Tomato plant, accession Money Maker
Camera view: vertical (180 deg); turntable rotation: 60 degrees
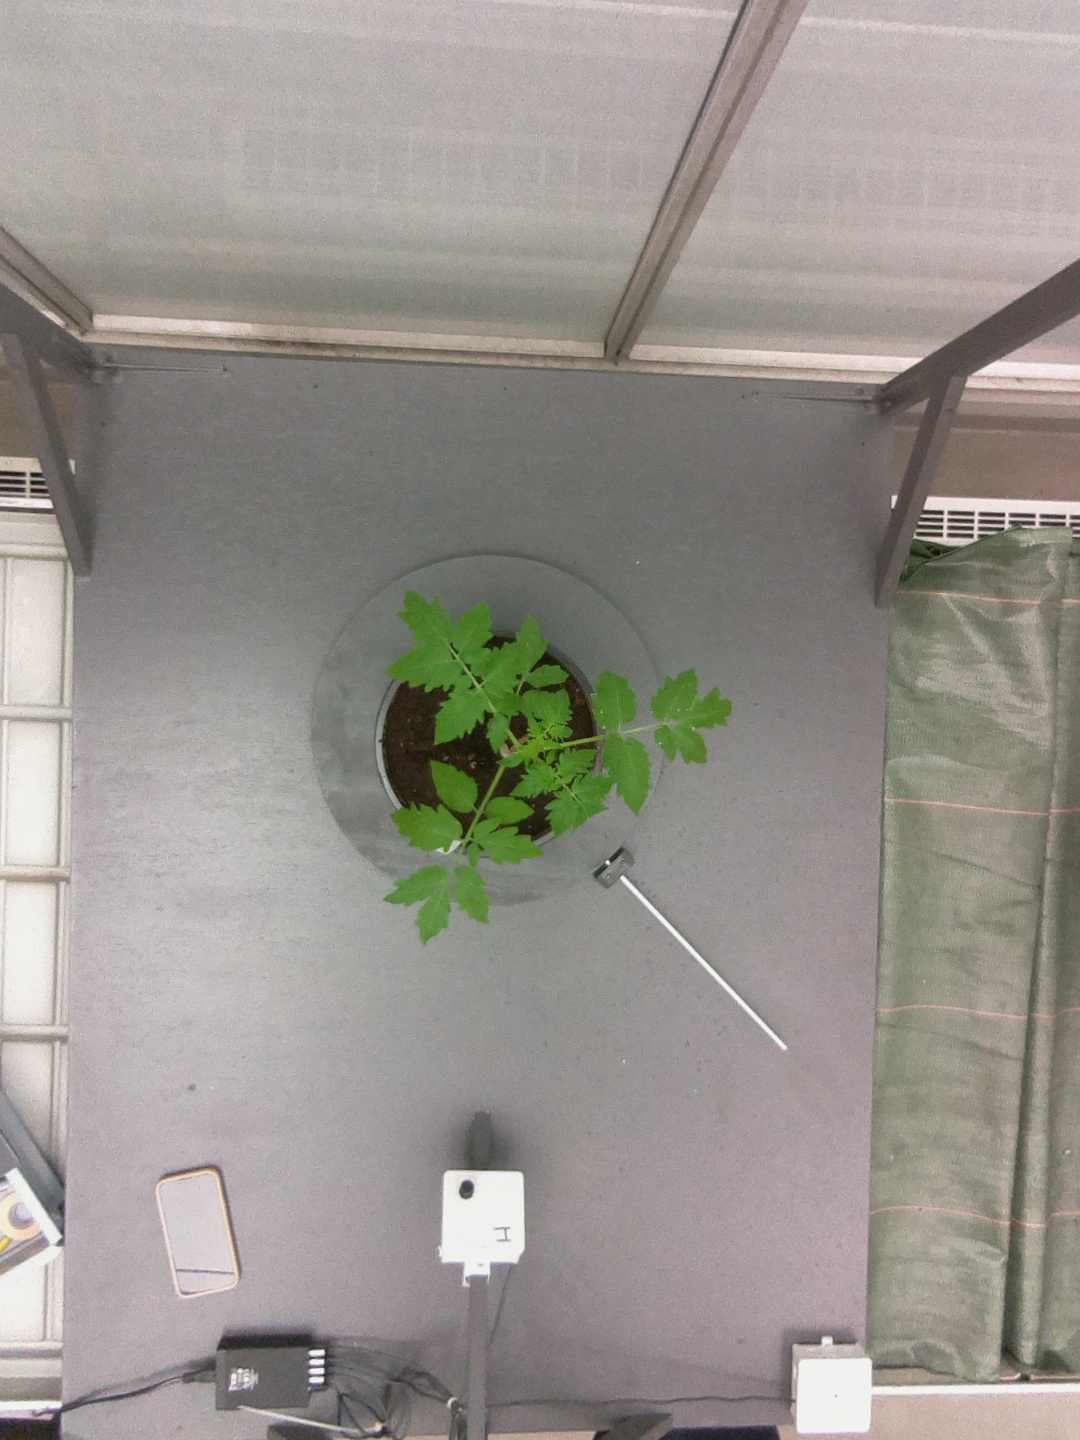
BBCH growth stage 13: 6 of true leaves visible